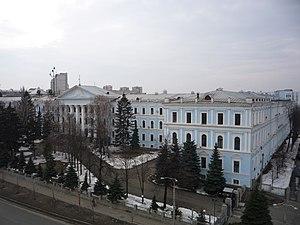
Comte Alexeï Alexeïevitch Ignatiev, né le 14 mars 1877 à Saint-Pétersbourg, mort le 20 novembre 1954 à Moscou, est un major-général et attaché militaire sous l'Empire russe, lieutenant-général et écrivain sous le régime soviétique.